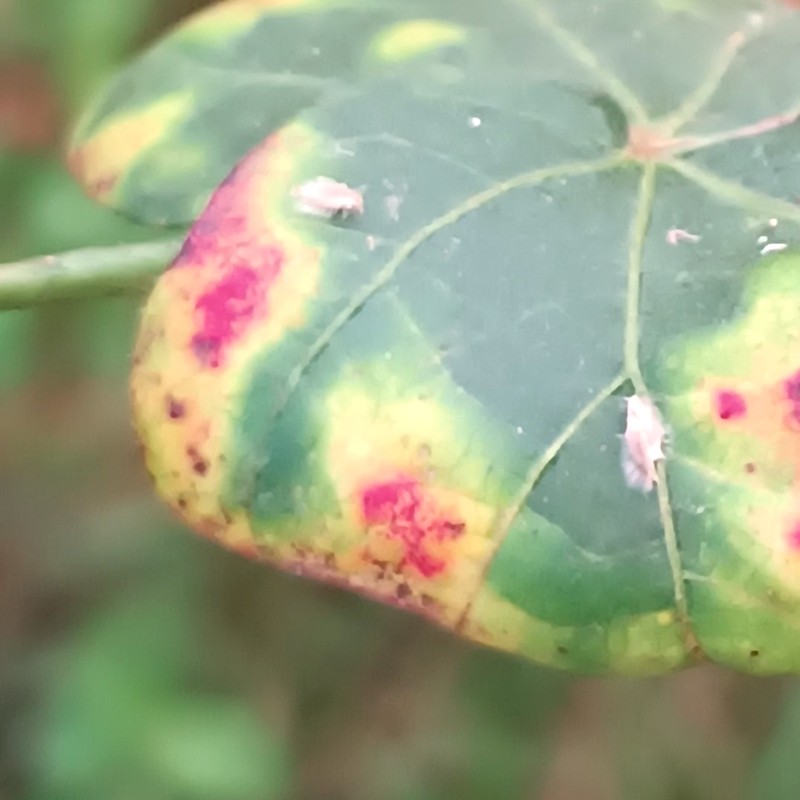
Label: Leaf Redding